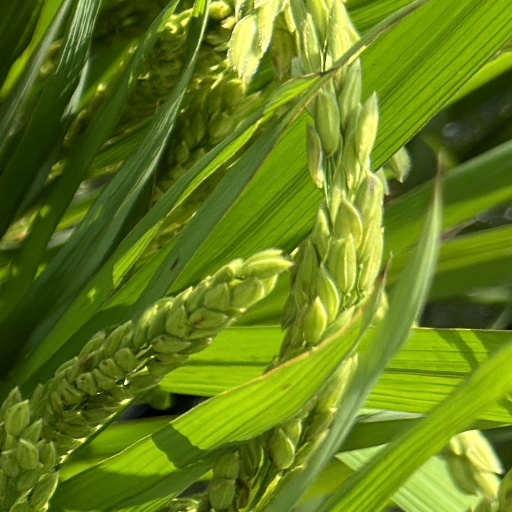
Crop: rice